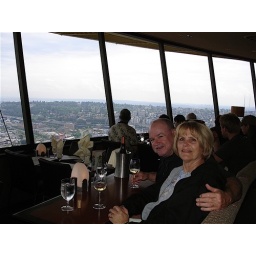
We decided to have lunch in the revolving restaurant atop the Space Needle. I had salmon cakes that were delicious.